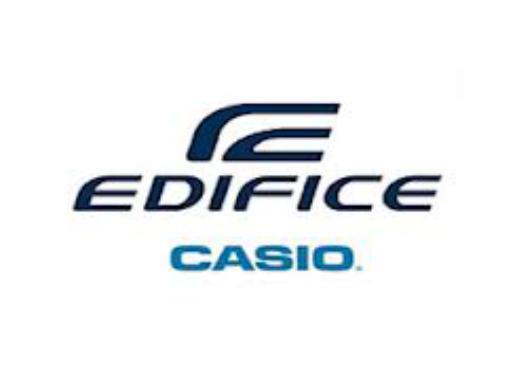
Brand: Casio
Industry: Clothes